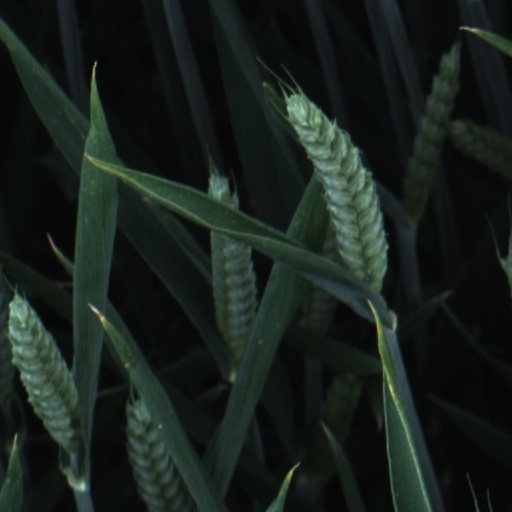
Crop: wheat